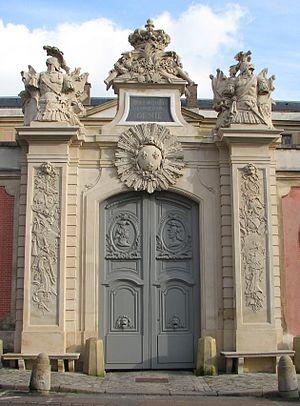
Portail de l'hôtel de la Guerre à Versailles
L'hôtel de la Guerre, de son nom complet actuel hôtel de la Guerre - caserne Carnot, est le nom d'un bâtiment situé au 3, rue de l'Indépendance-Américaine à Versailles, à proximité du château. Il fut construit par Jean-Baptiste Berthier en 1760 pour regrouper différents services alors dispersés dans Paris. Il fut un des premiers bâtiments construits en France dans le but de limiter le risque d'incendie. Il abrite actuellement la Direction centrale du Service d'infrastructure de la Défense de l'armée française.